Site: brandenburg
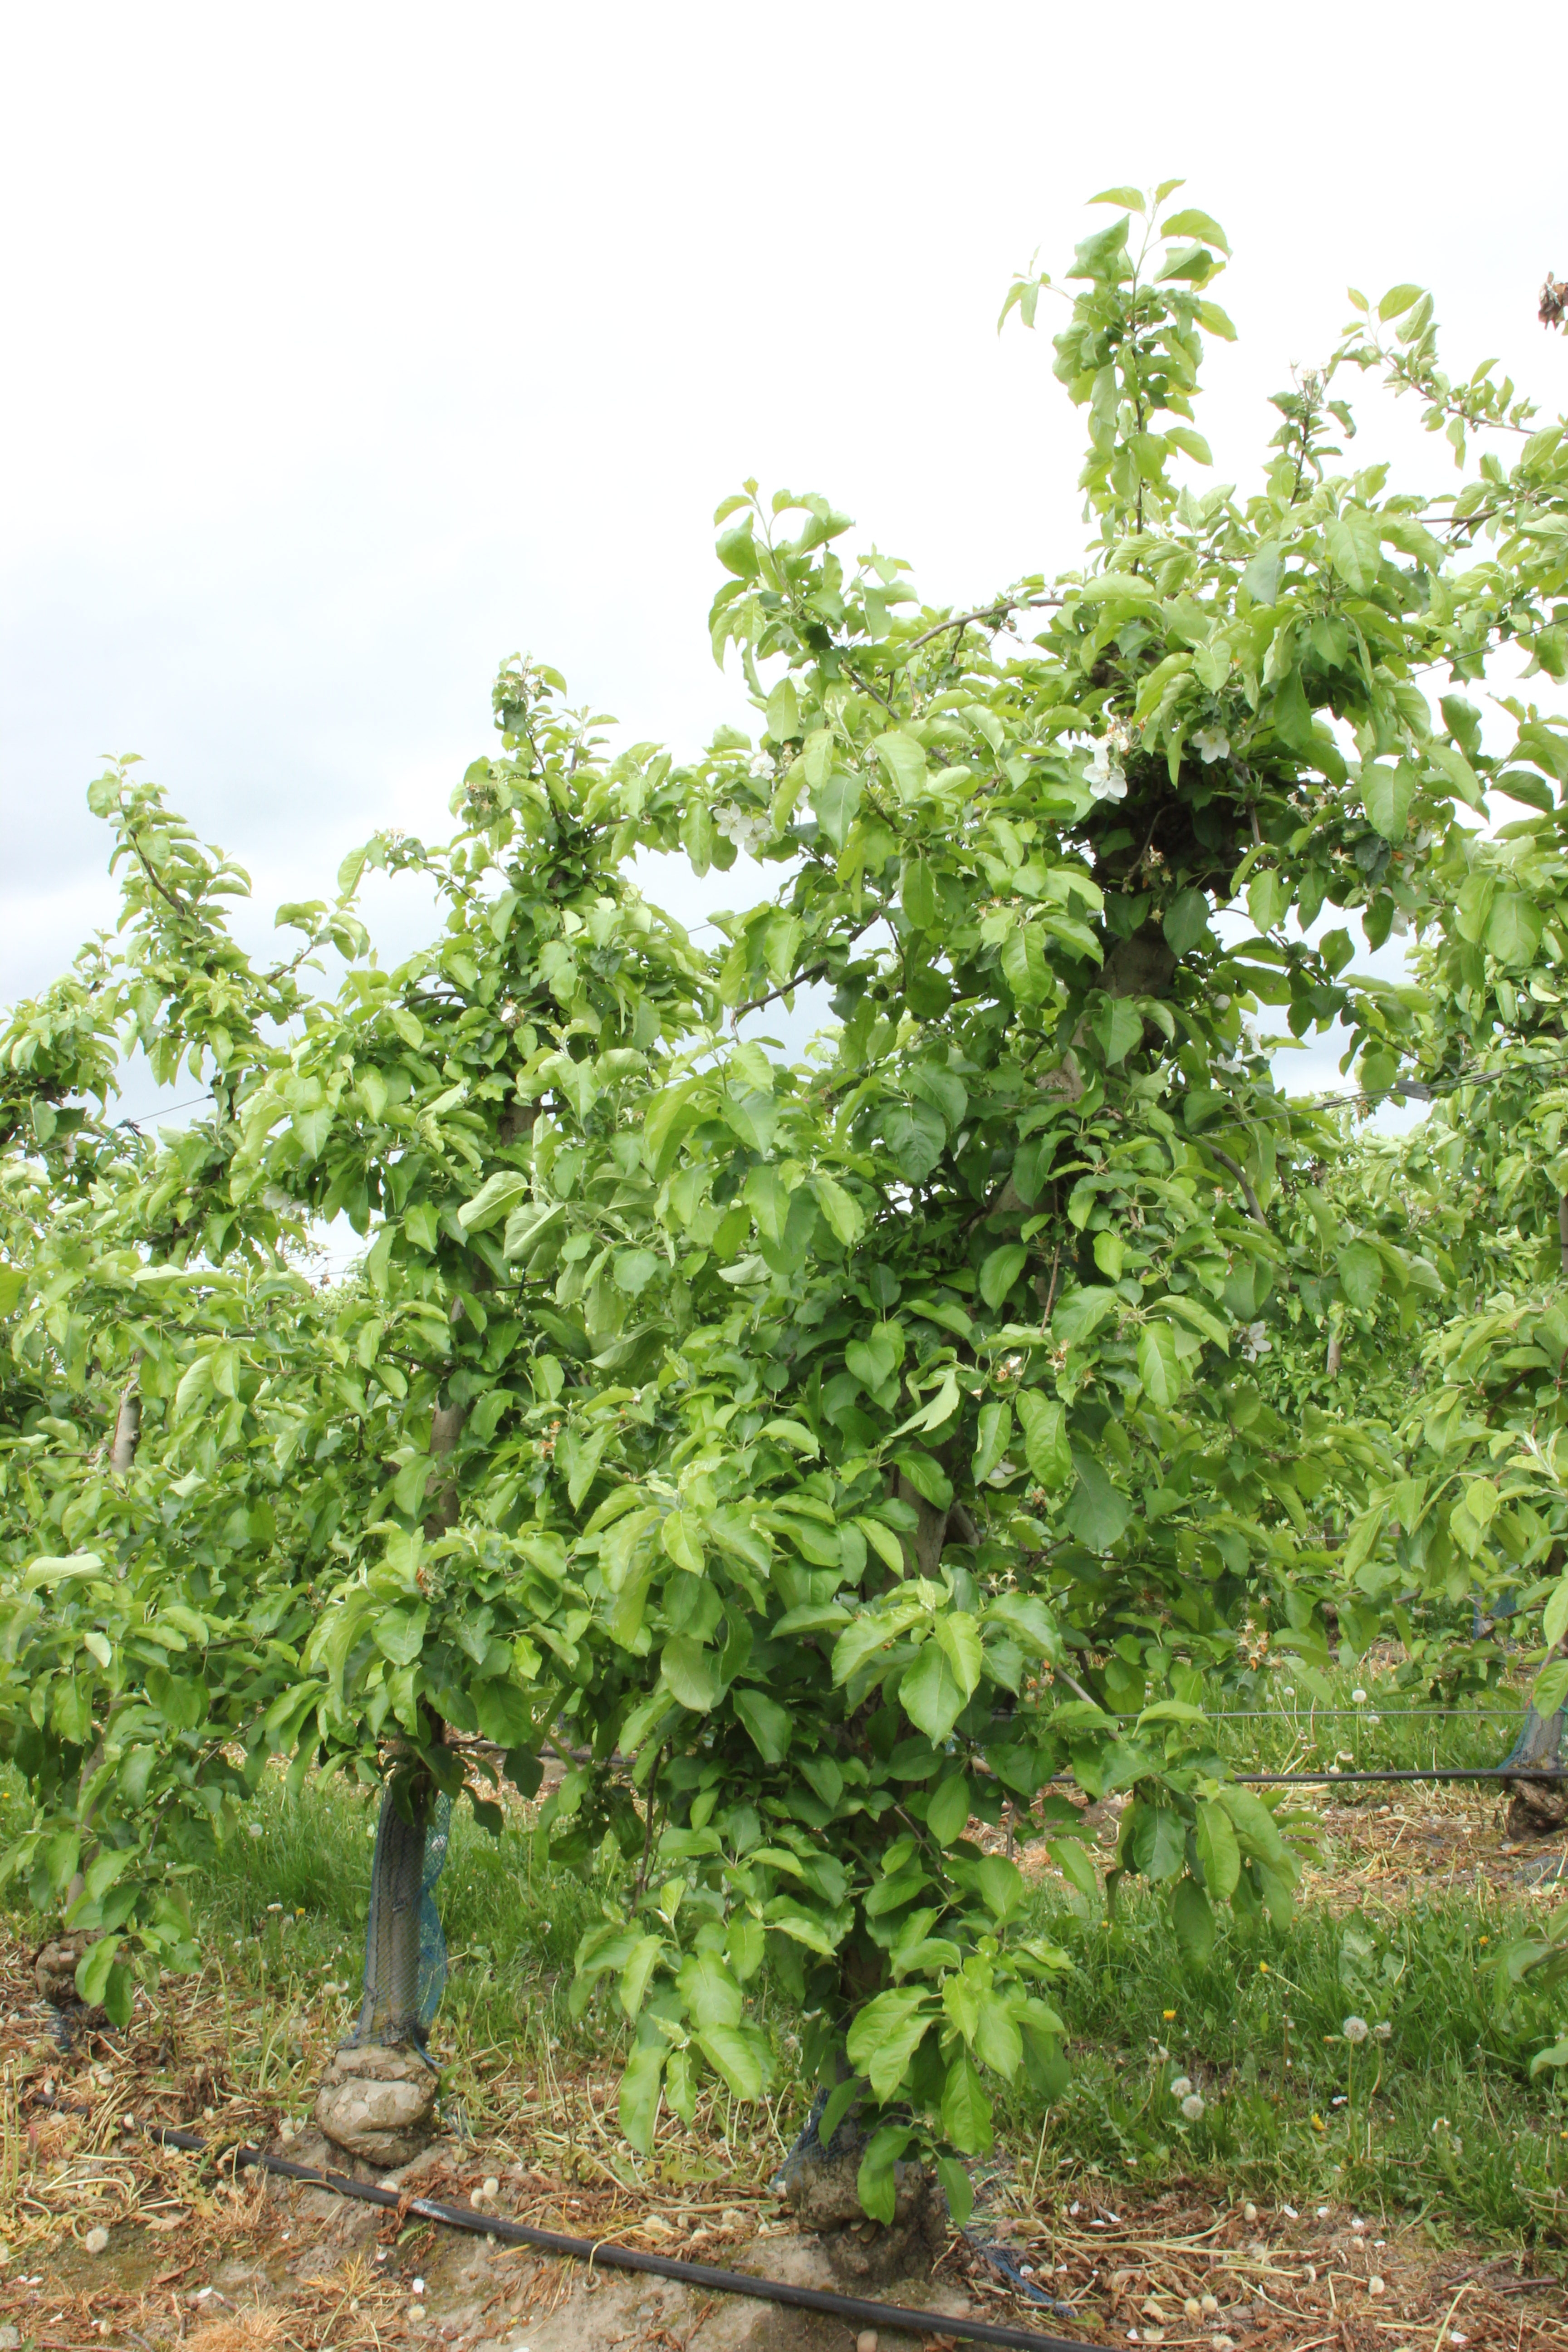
Growth stage (BBCH 67): Flowering